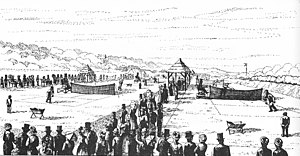
Wimbledon-mesterskabet 1877
Wimbledon 1877
Wimbledon Championships 1877 var den første udgave af Wimbledon-mesterskaberne. Turneringen blev spillet i All England Croquet and Lawn Tennis Club i London, Storbritannien i perioden 9. – 19. juli 1877, og formålet med turneringen var at indsamle penge til køb af en ponytrukket tromle til klubbens kroketbaner.